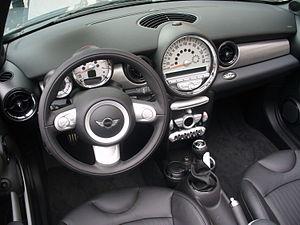
La Mini est une automobile de type citadine premium produite par le constructeur britannique Mini. Elle est la troisième génération de Mini depuis 1959.